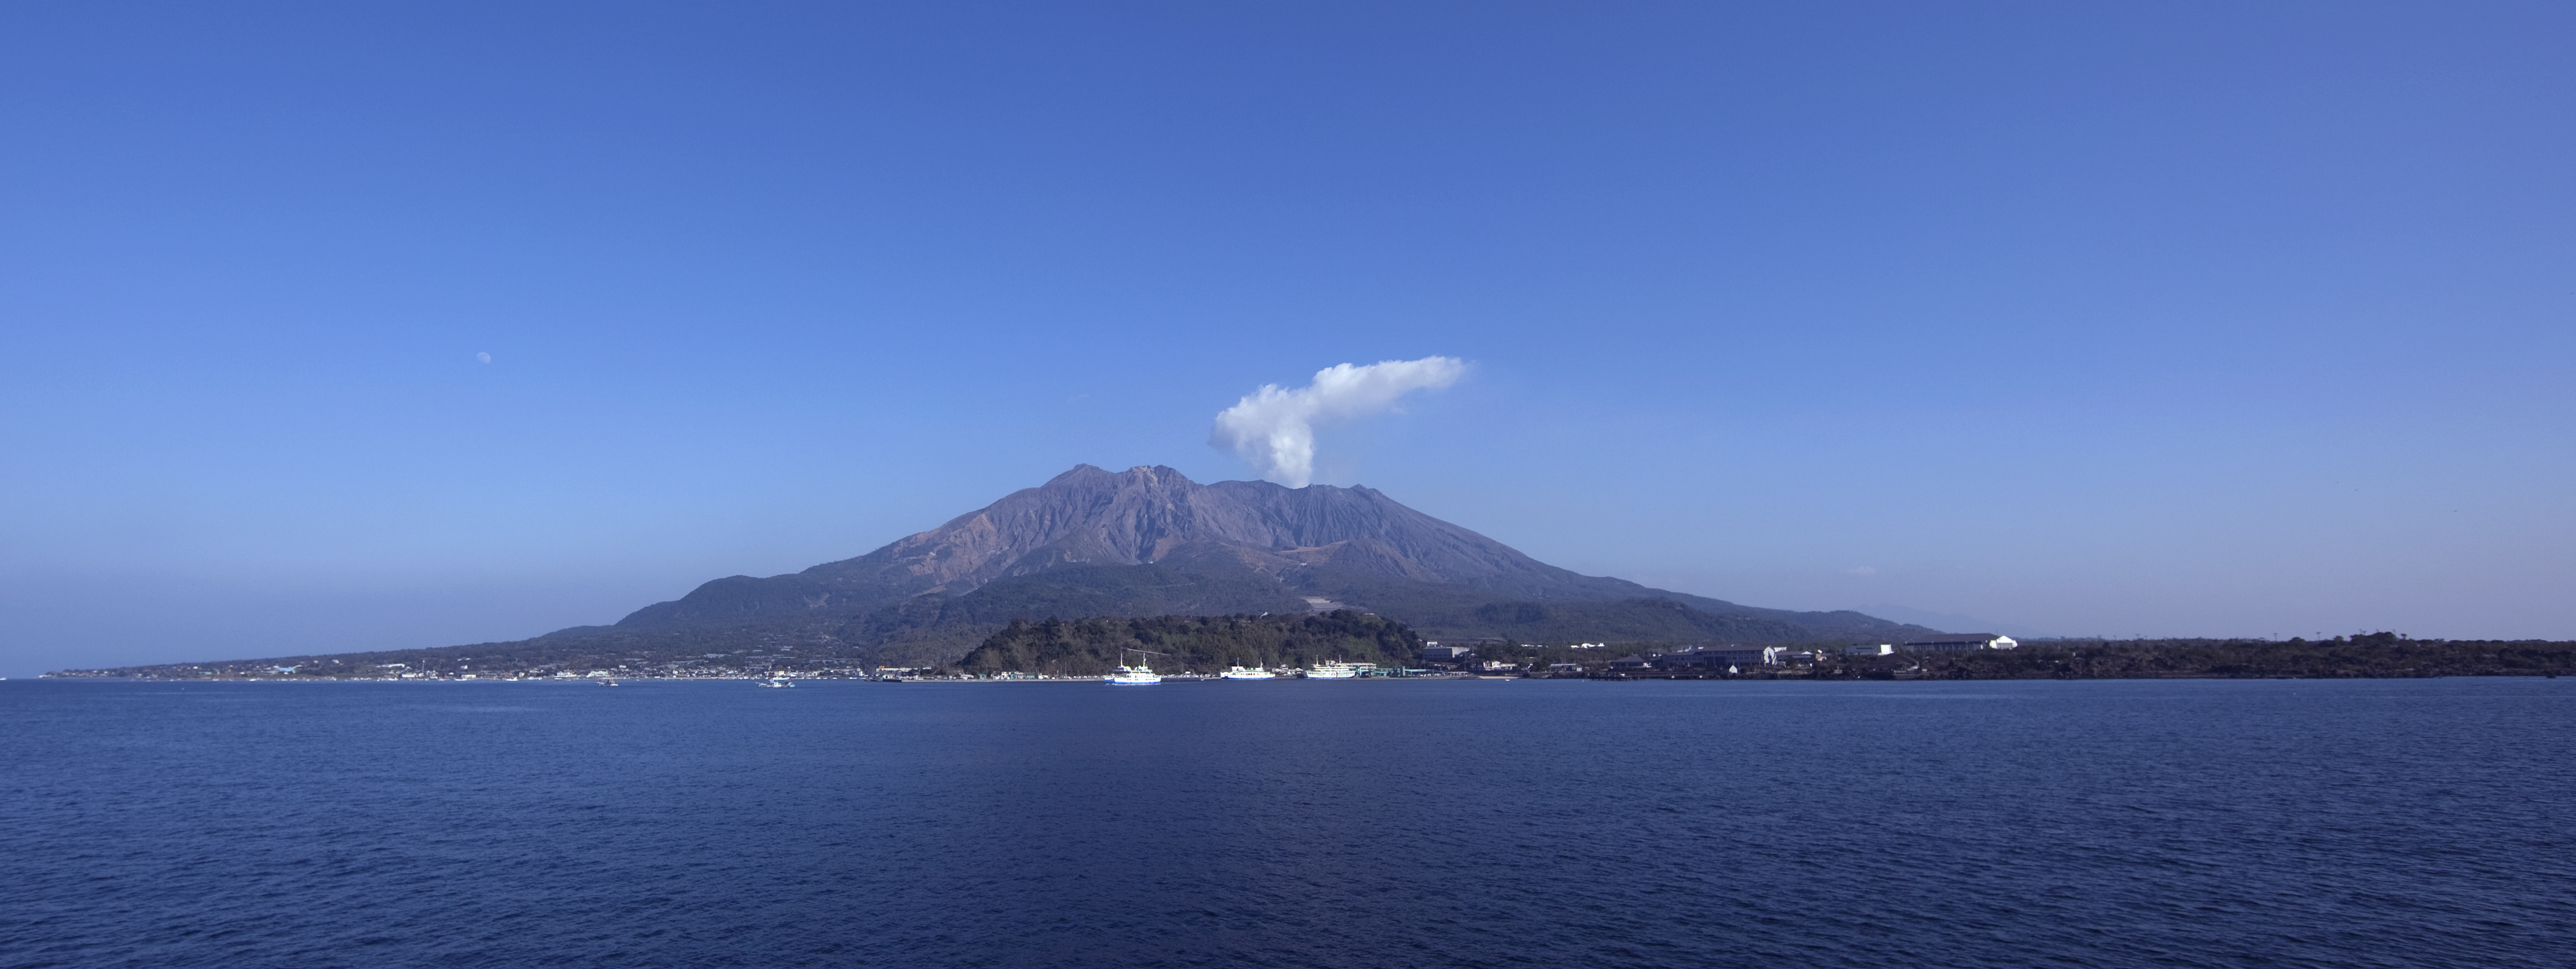
sea, coast, horizon, lake, panorama, high, bay, fjord, cool image, 5d, hires, loch, markii, hi, res, resolution, canonef14mmf28liiusm, sakurajima, cape, landform, geographical feature